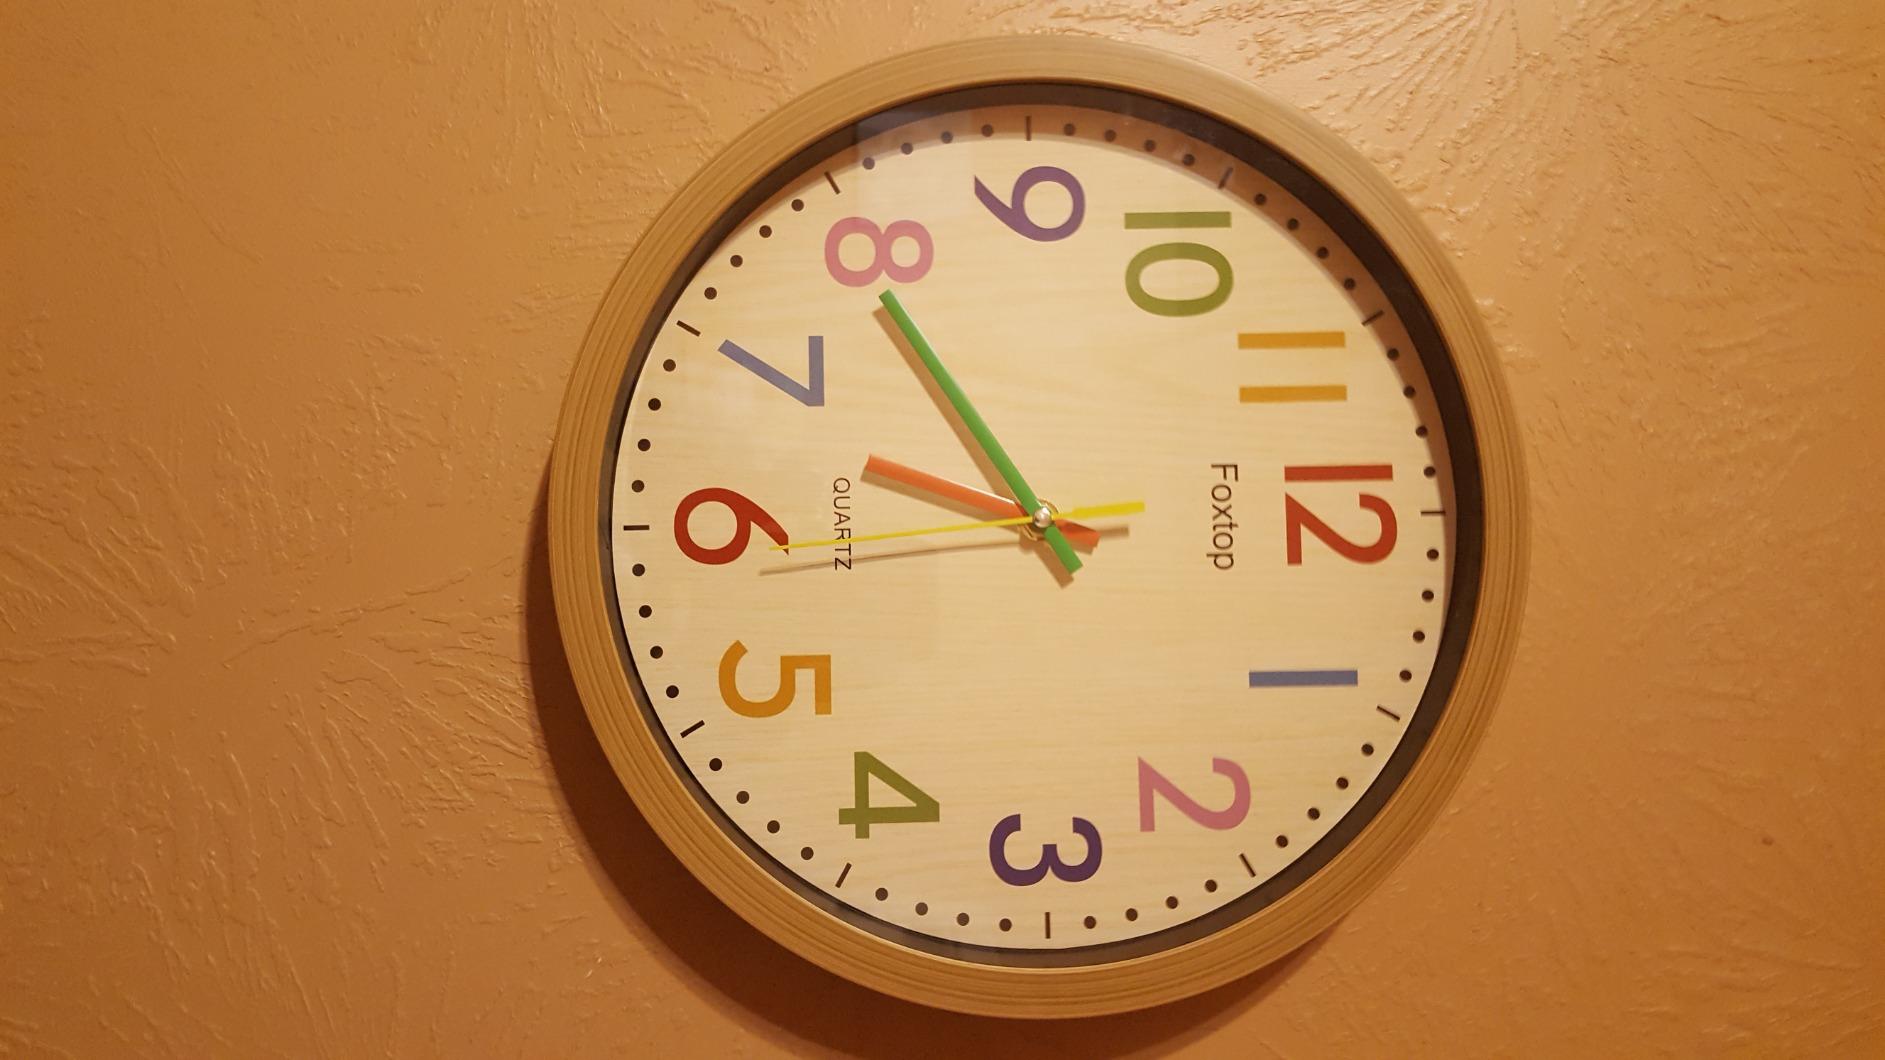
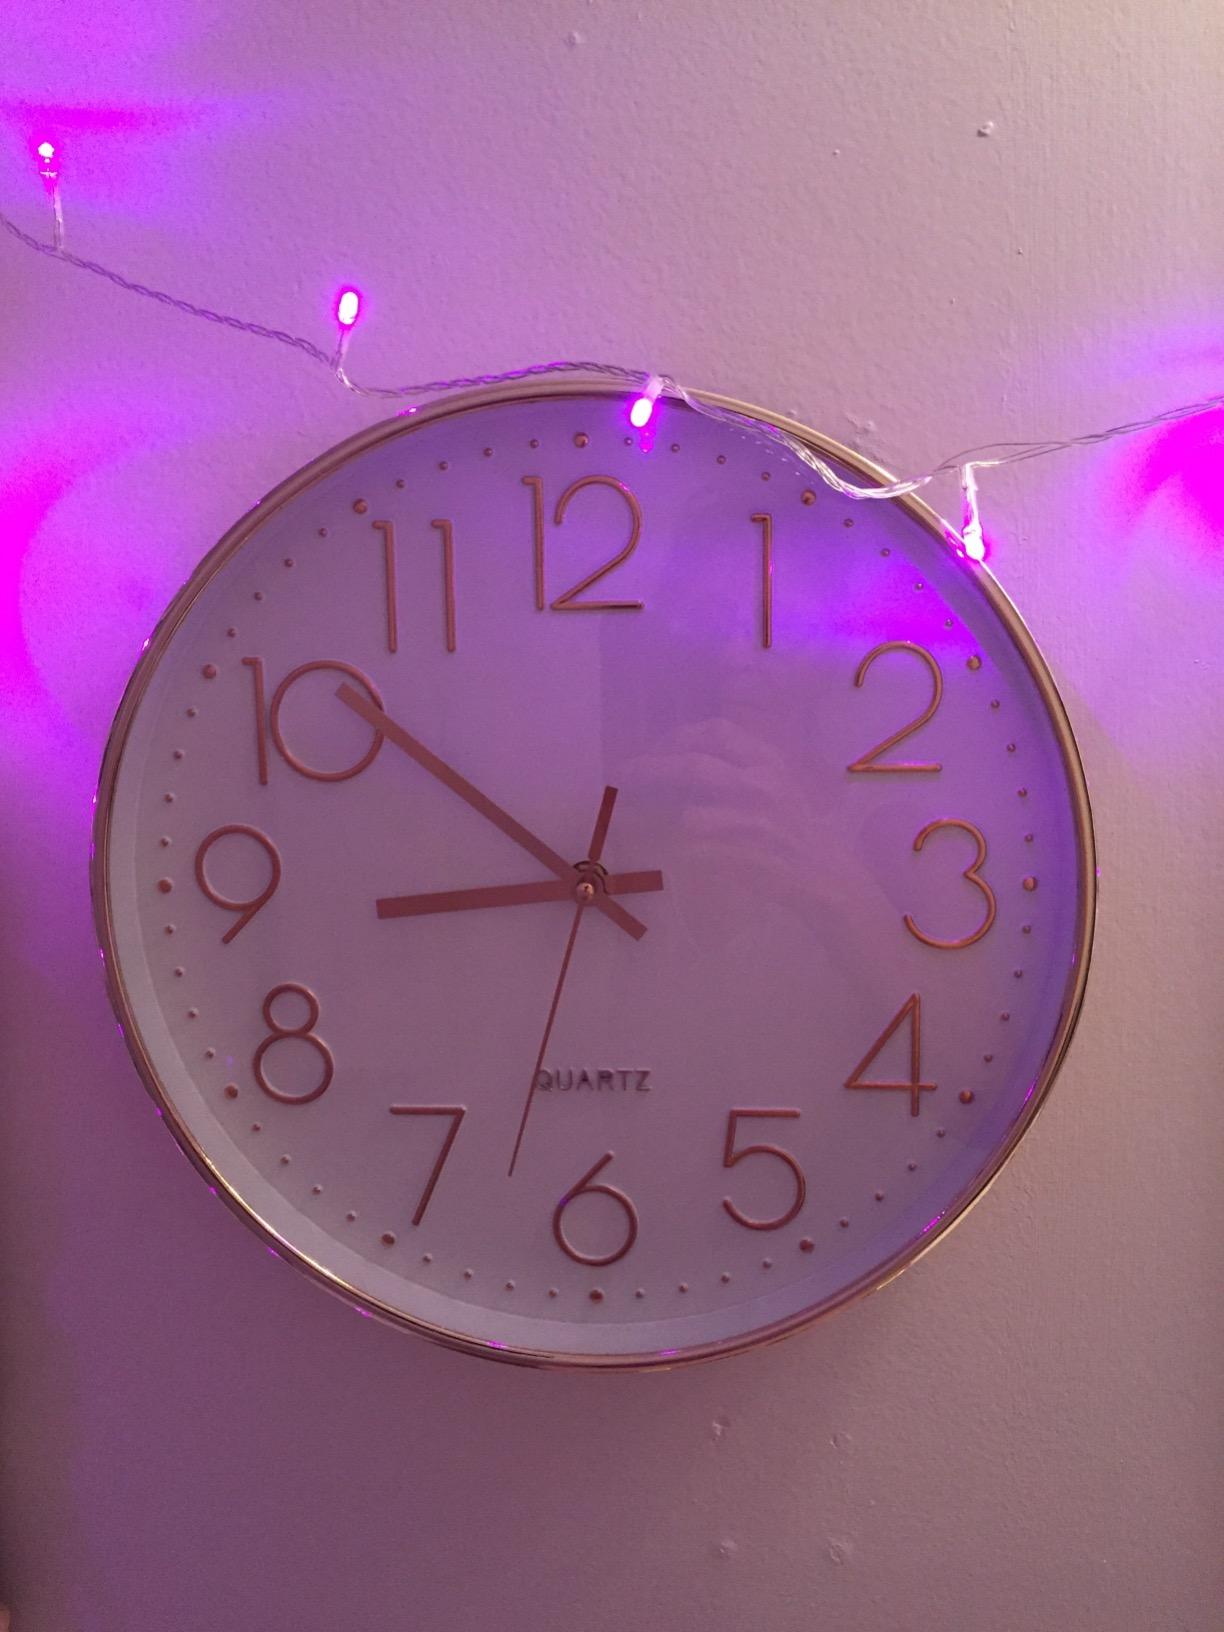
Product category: clock
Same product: no